Babson Park Woman's Club

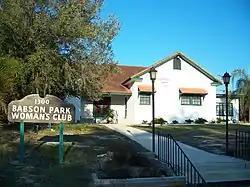

The Babson Park Woman's Club is a historic woman's club in Babson Park, Florida. It is located at 1300 North Scenic Highway. On October 17, 1997, it was added to the U.S. National Register of Historic Places.